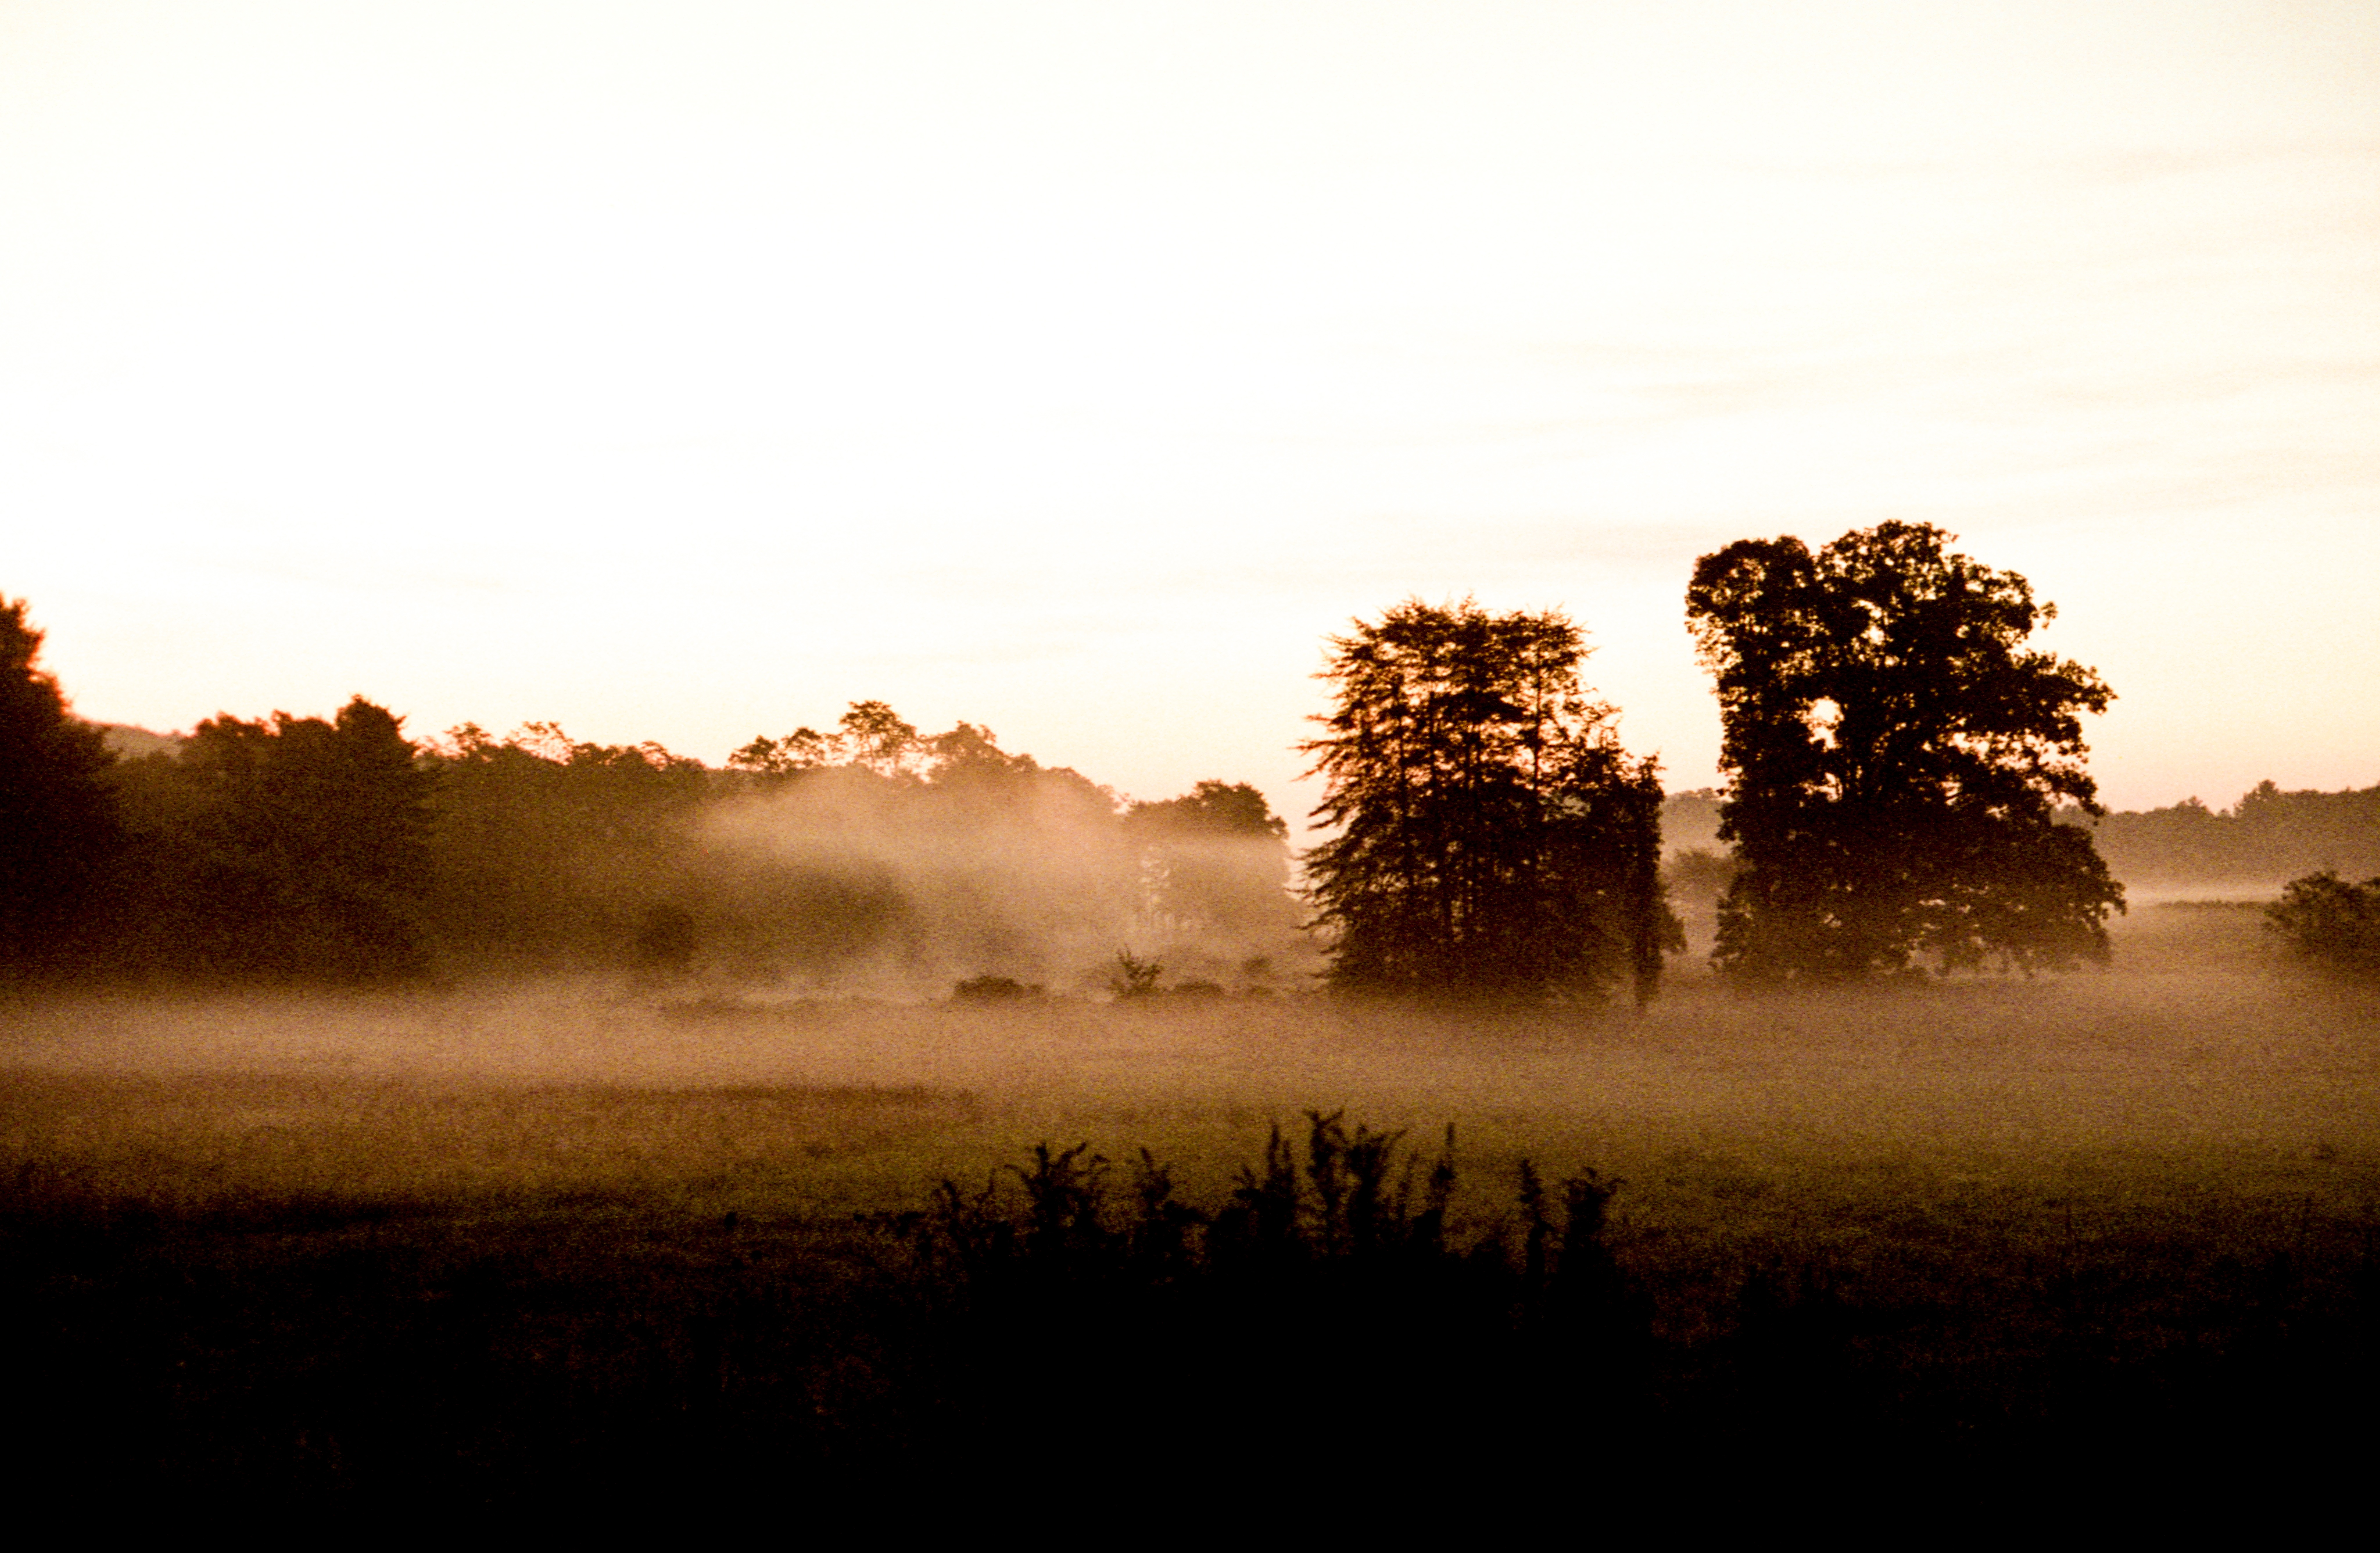
tree, nature, horizon, cloud, sun, fog, sunrise, sunset, mist, sunlight, morning, dawn, atmosphere, dusk, evening, reflection, savanna, atmospheric phenomenon, woody plant